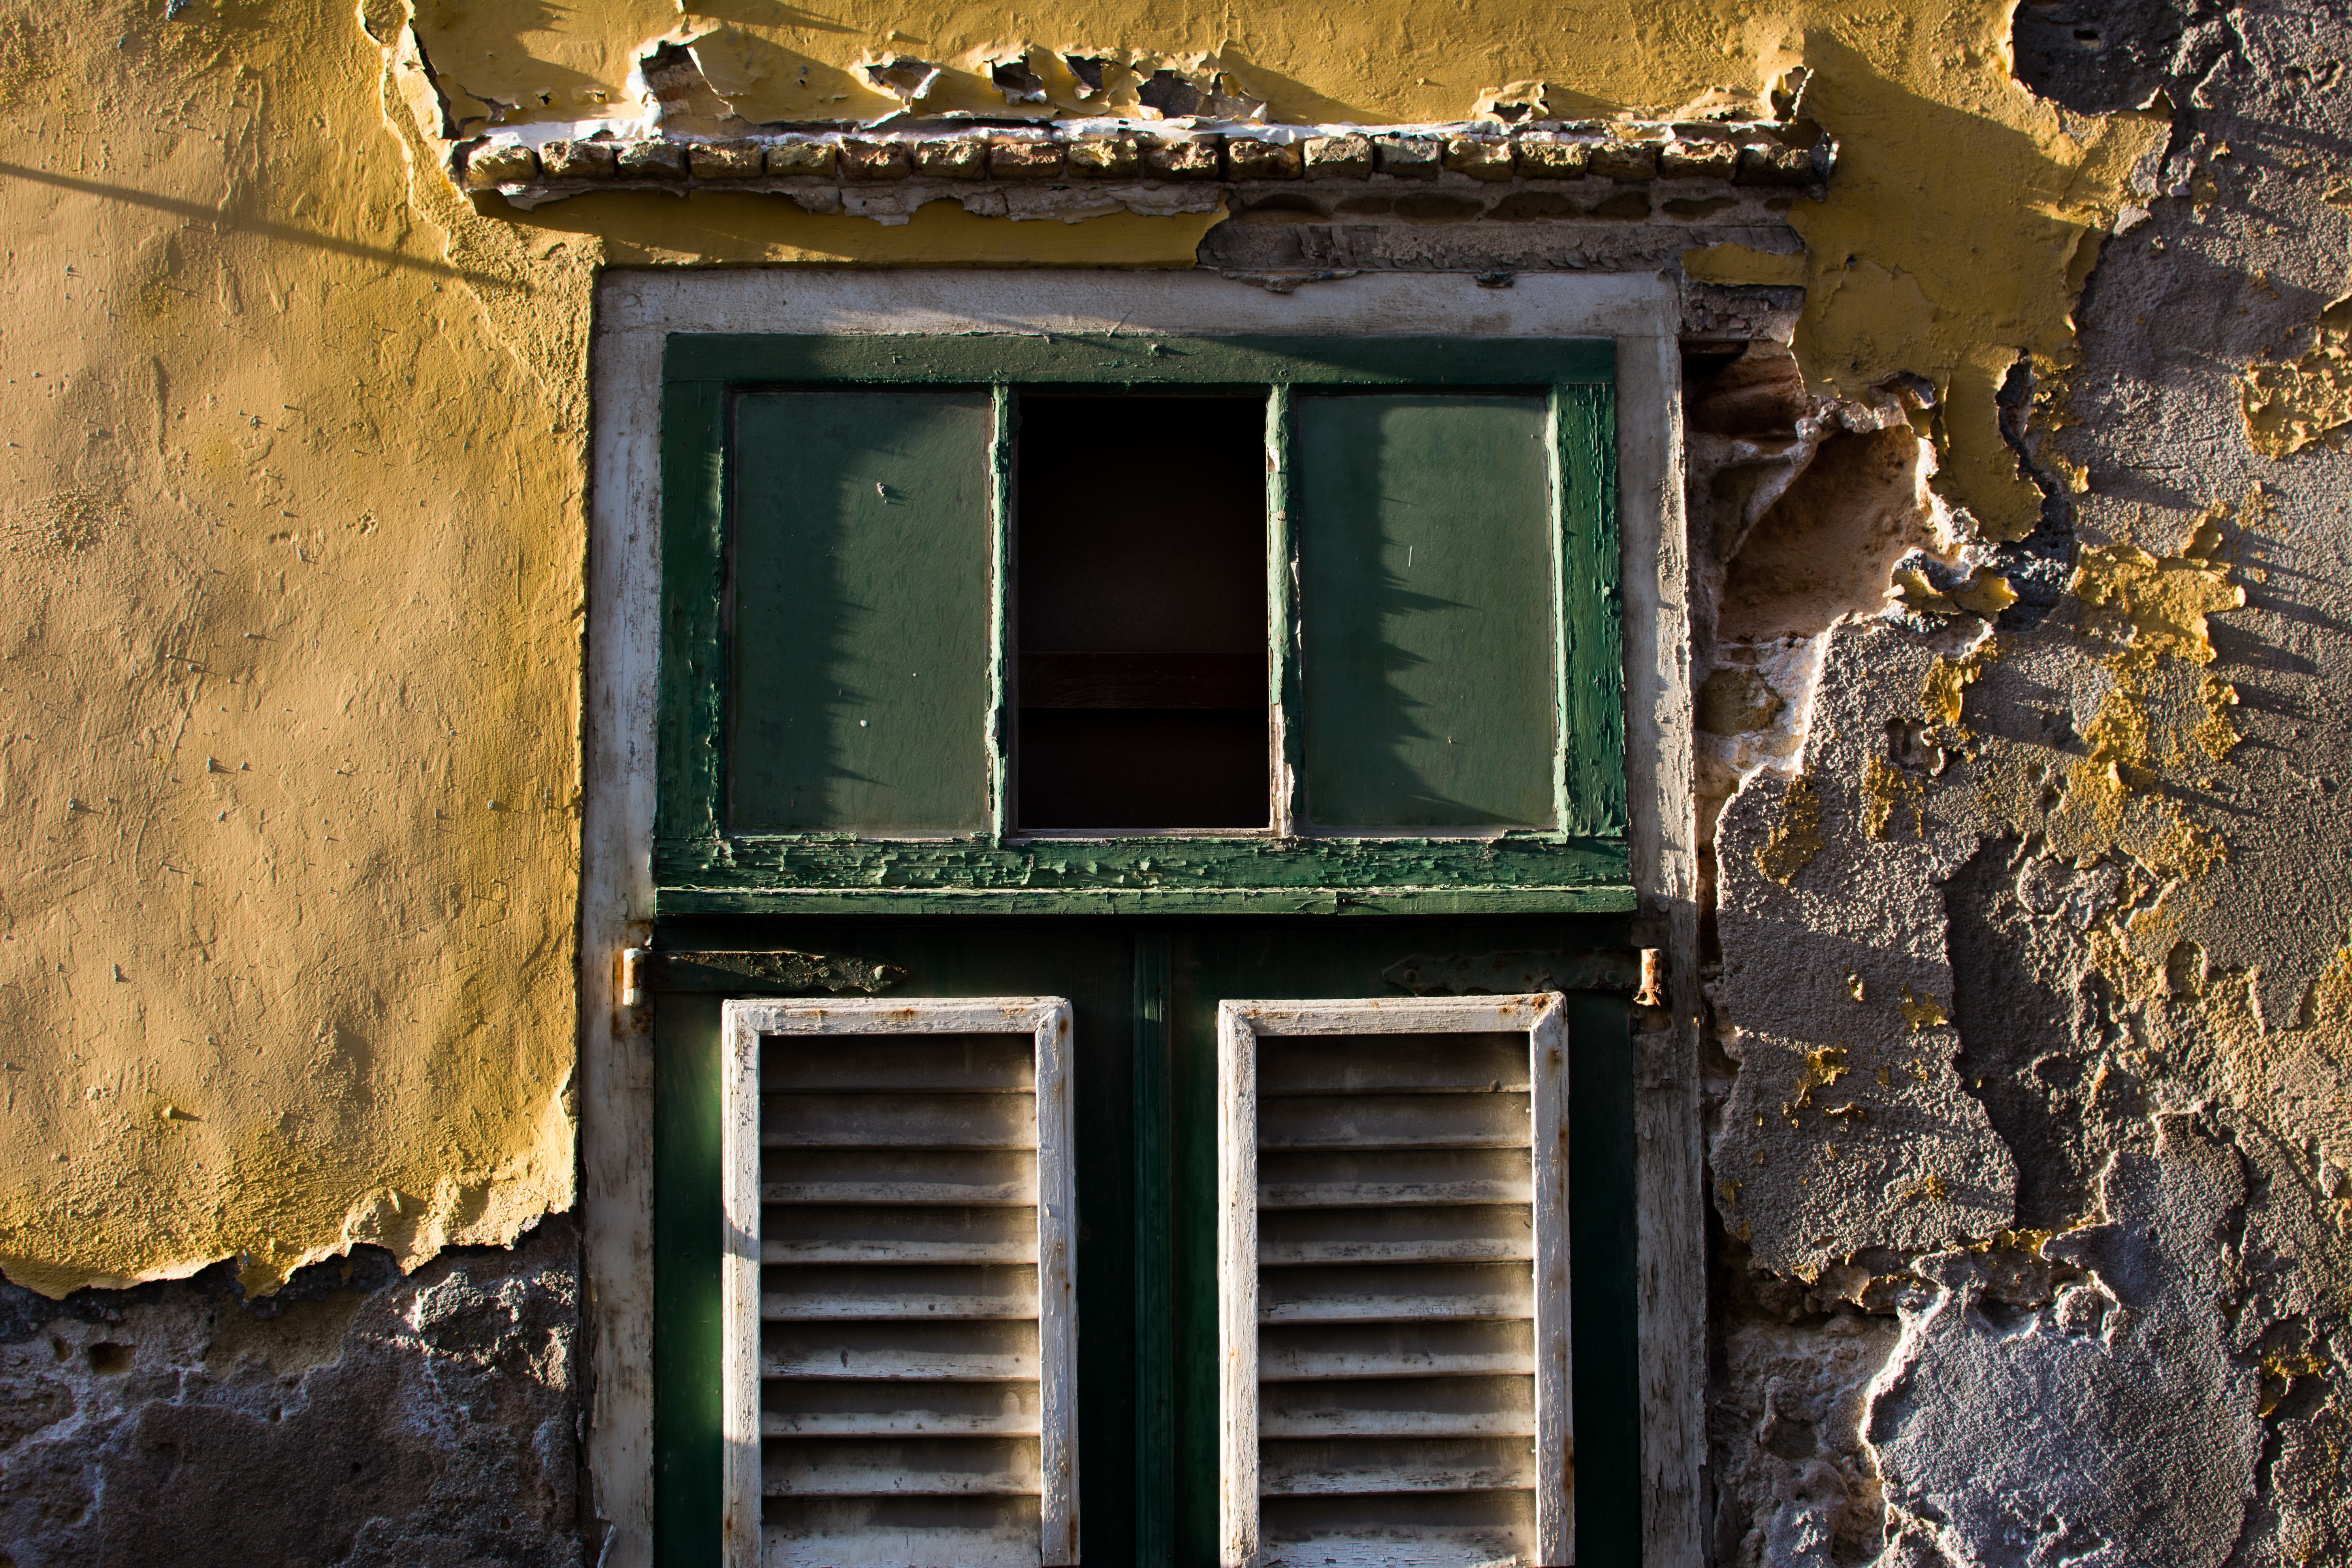
wood, house, window, old, wall, color, facade, destroyed, ruins, wooden, plaster, urban area, ancient history